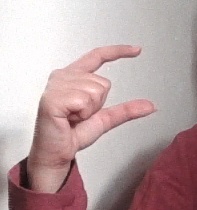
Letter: dal